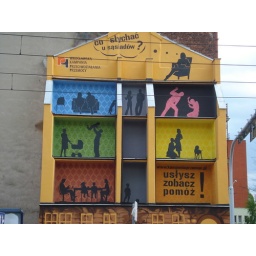
wall against home violence